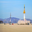
Label: rocket